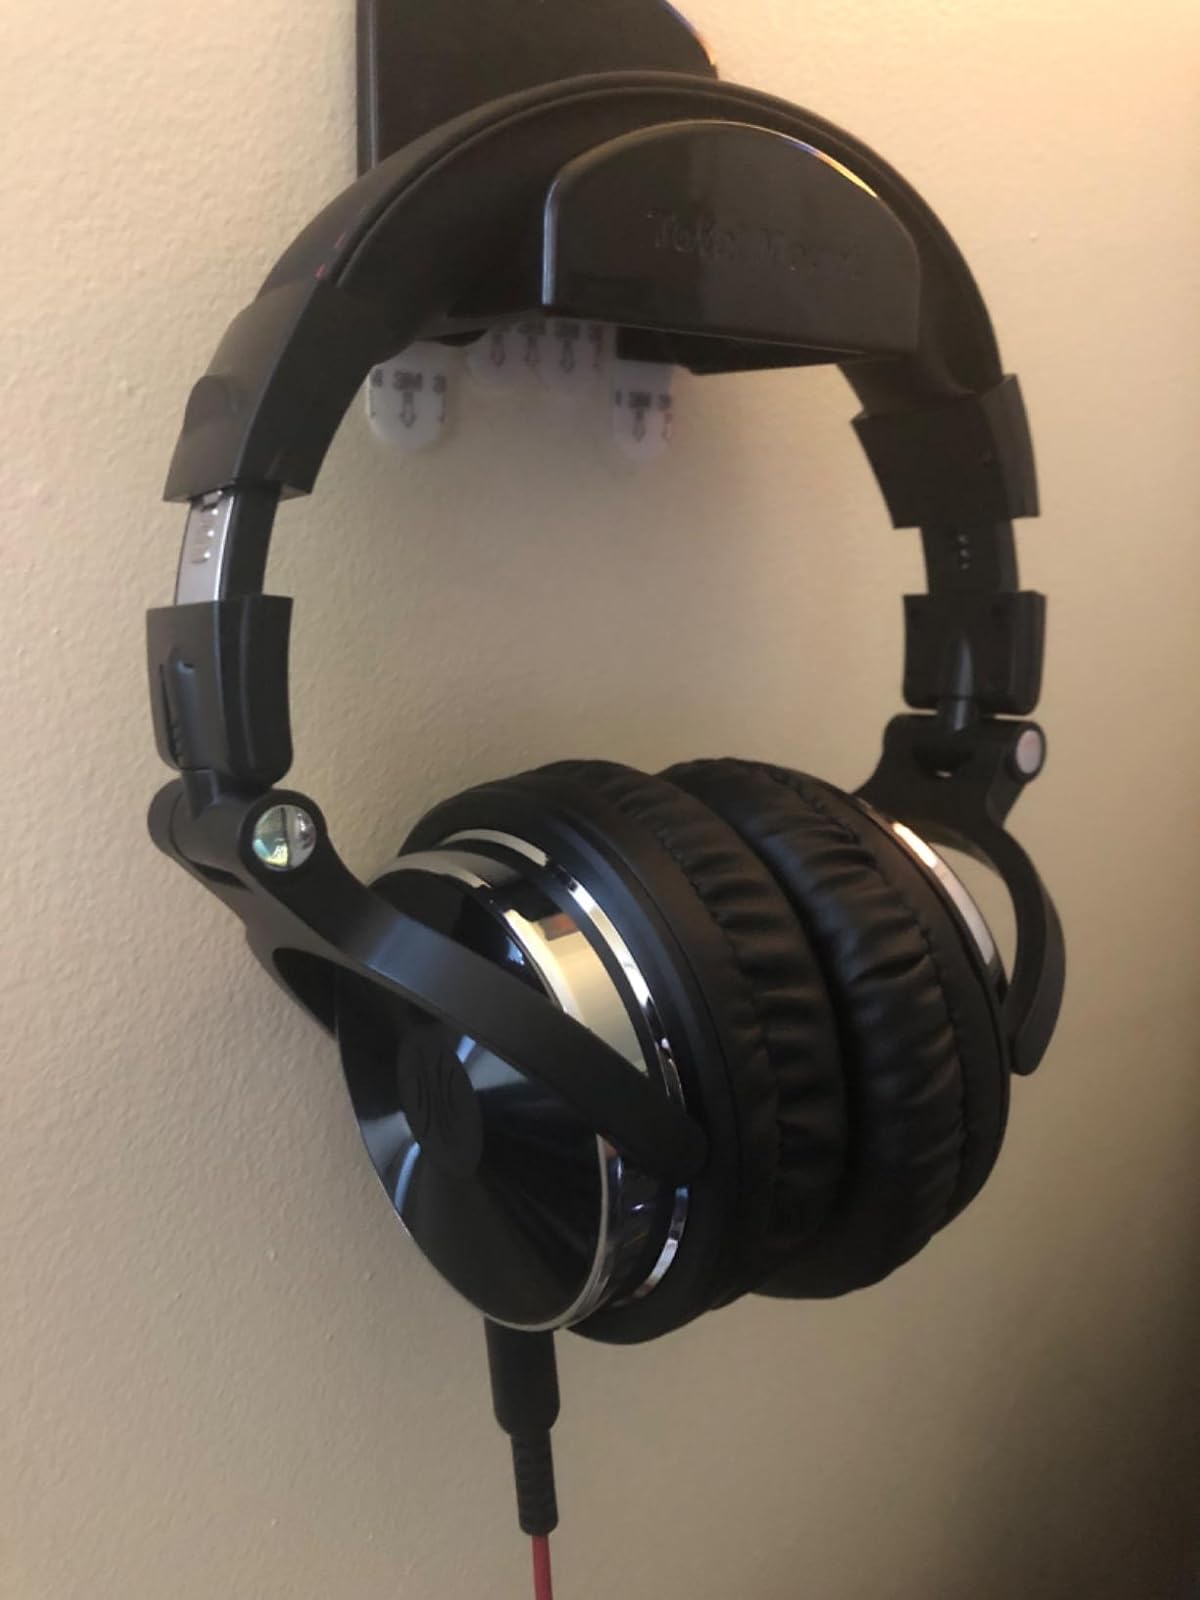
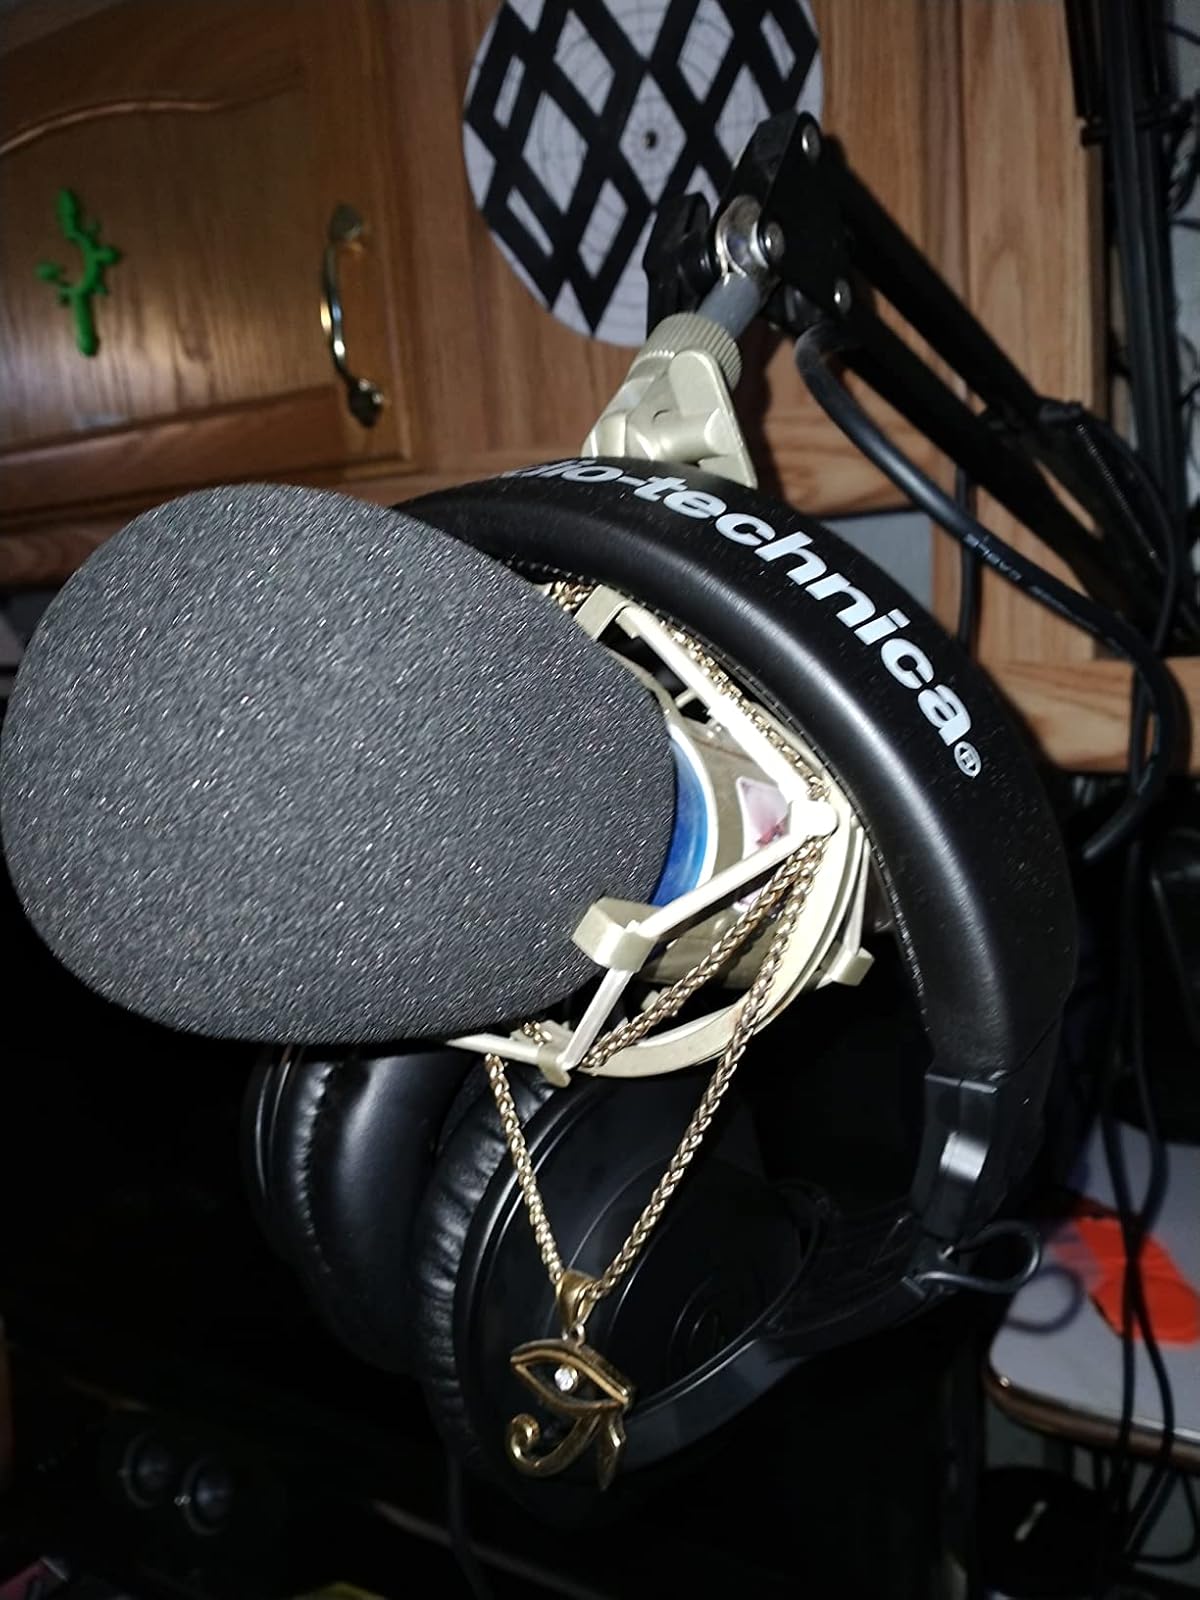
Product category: headphones
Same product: no